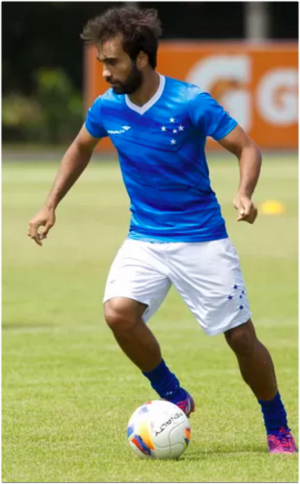
Gabriel Xavier est un footballeur brésilien né le 15 juillet 1993 à São Paulo. Il évolue au poste de milieu de terrain.